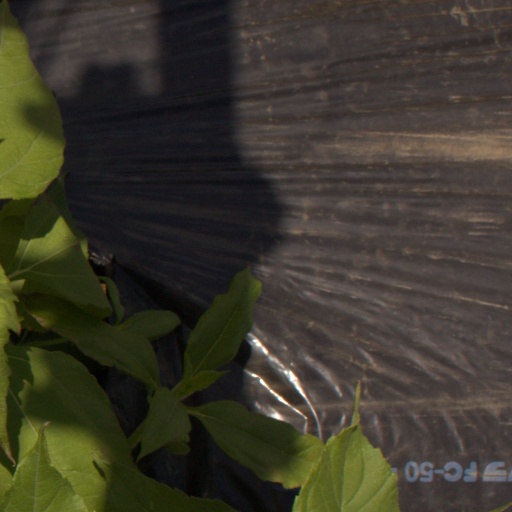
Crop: Jerusalem artichoke